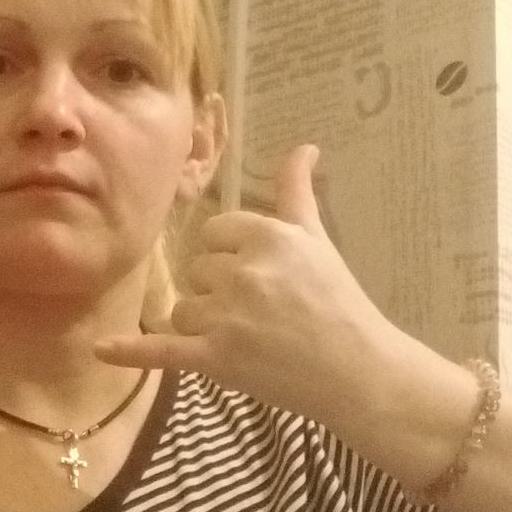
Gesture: call